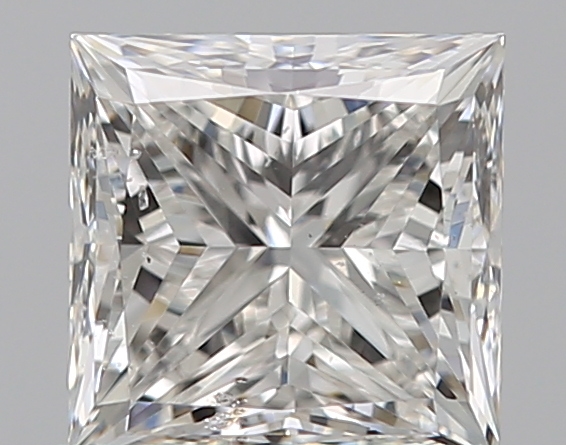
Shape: princess
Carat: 0.75
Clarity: SI1
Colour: G
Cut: EX
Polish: EX
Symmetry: VG
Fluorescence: N
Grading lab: GIA
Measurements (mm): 4.87 x 4.81 x 3.54